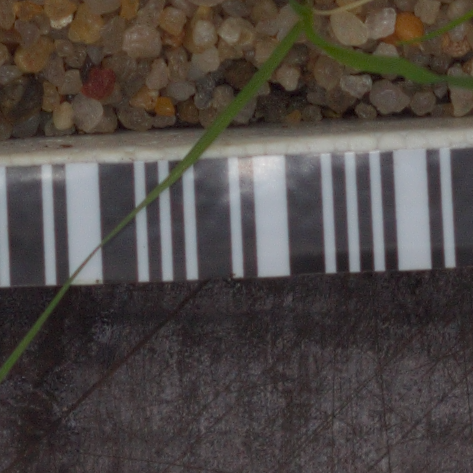
Label: loose_silkybent